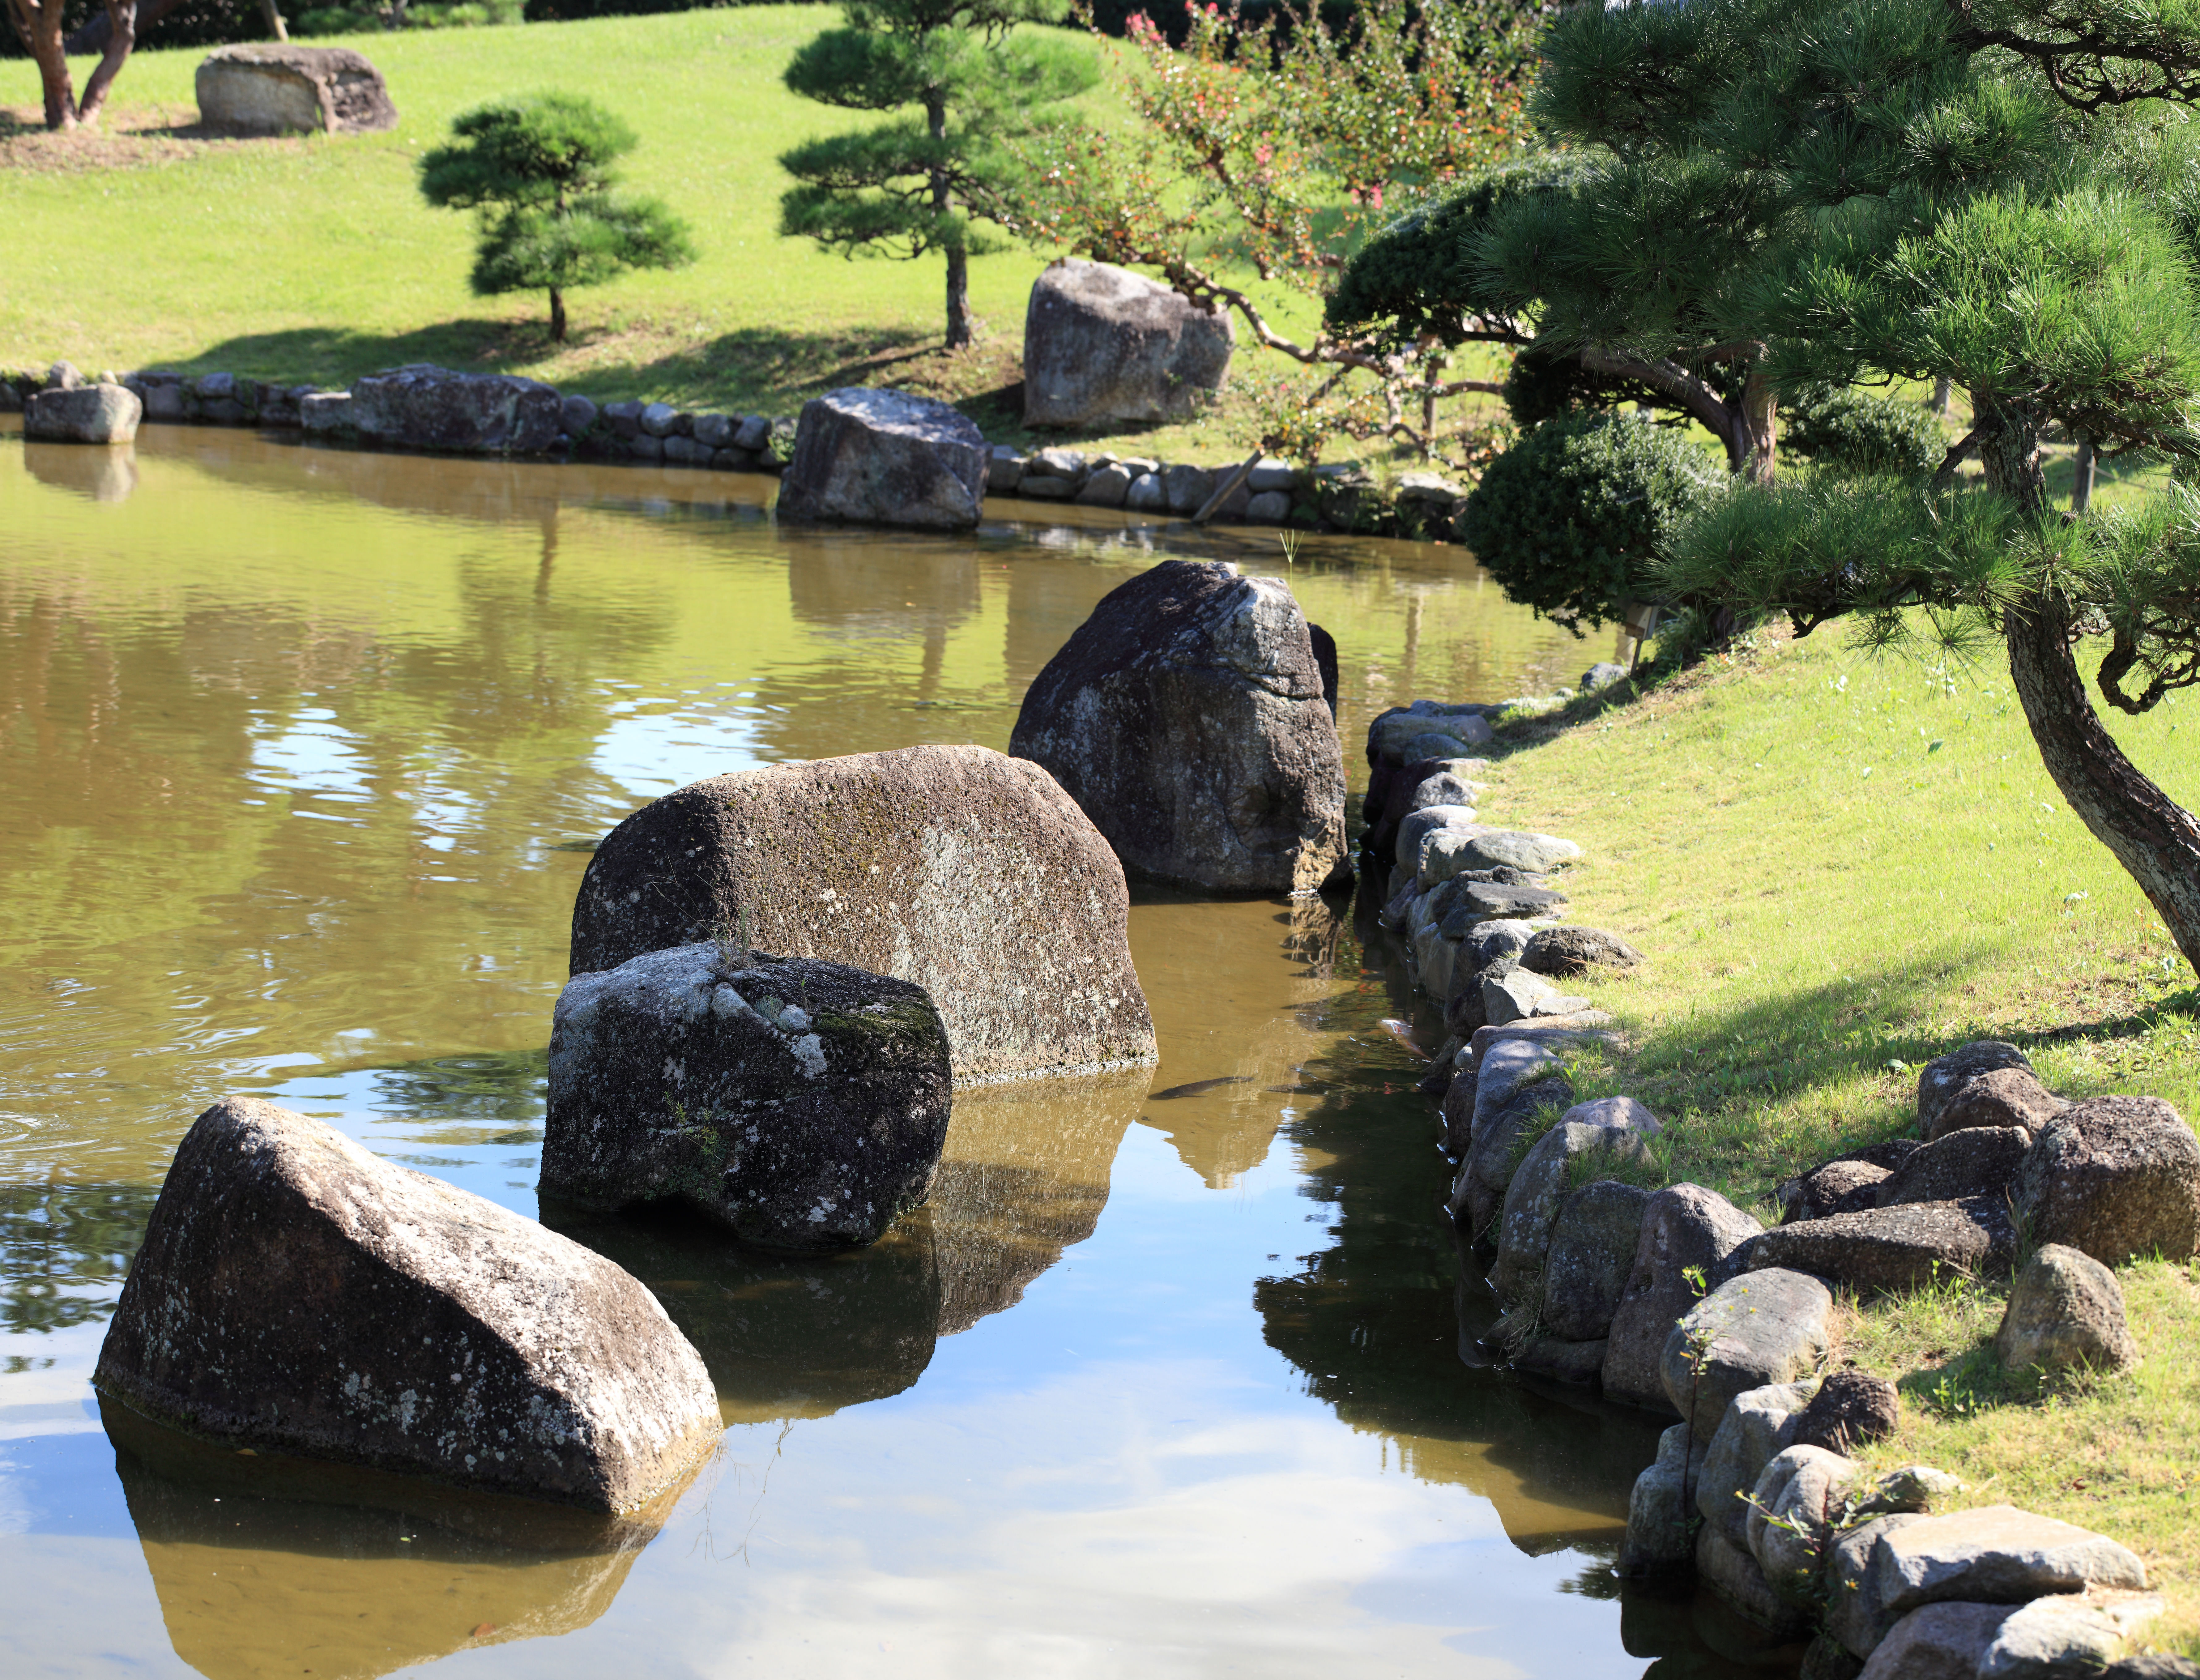
water, rock, river, panorama, pond, stream, high, park, garden, cool image, japanese, boulder, photomerge, 5d, style, hires, i, markii, pano, hi, res, resolution, chiba, stitch, kashiwa, akebonoyama